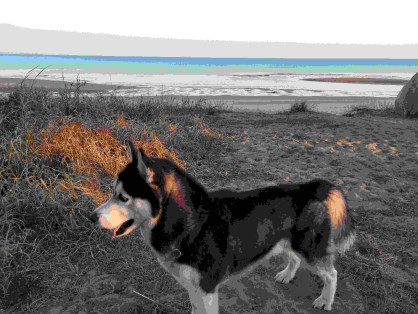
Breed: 1160-n000003-Siberian_husky